Matheran Hill Railway

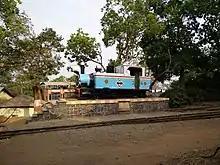
Steam locomotive MLR-741 on display at the Matheran station

Consulting engineer Everard Calthrop designed the MLR Class s with Klien-Lindner axles to give a flexible wheelbase and four were supplied by Orenstein & Koppel. They ran from the railway's opening in 1907 until 1982, when they were replaced by diesel engines. By 1983, all steam locomotives were phased out. A B-class locomotive (#794) from the Darjeeling Himalayan Railway was transferred to the Neral–Matheran line in 2001 to test the feasibility of steam excursions. It was sent to the Golden Rock workshops for conversion to oil firing in 2013, and returned to Neral soon afterwards. Rail enthusiasts can once again enjoy and witness the 'steam-engine' on the Neral-Matheran toy train route. The steam engine will be fired either by electric power or hydrogen. Minister of Railways, Ashwini Vaishnaw informed that an electric and hydrogen propelled engine will be given the appearance of the old steam engine.